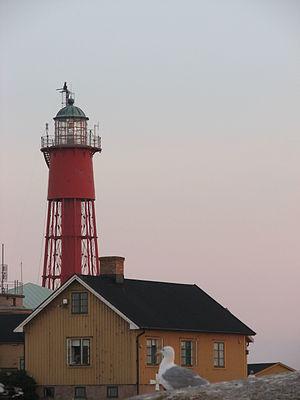
Liste des phares de la Suède : Les phares se trouvent essentiellement sur la rive ouest du golfe de Finlande et sur les passages maritimes du Cattégat et du Skagerrak de la mer Baltique.
Le phare d'Utklippan est un feu situé sur l'archipel d'Utklippan se composant de deux îles, appartenant à la commune de Karlskrona, dans le comté de Blekinge.